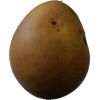
Label: Pear 3